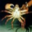
Label: cra